St James Power Station murder

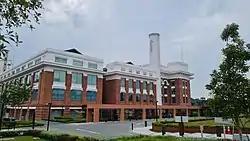
St James Power Station, where the murder took place

On 12 March 2017, two men aged 28 and 34 were attacked by a group of three assailants outside a pub at St James Power Station. The two men, who were both cousins, were severely injured and rushed to hospital. But the older victim, Satheesh Kumar Manogaran, died as a result of several stab wounds to his head and back. On the other hand, the younger victim, who was Satheesh's cousin, survived his wounds.